Keskiniemi Light

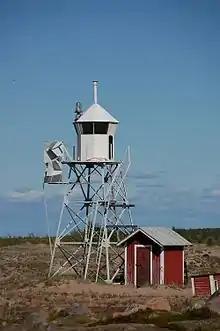
Keskiniemi light is a modern sector light alongside the Keskiniemi daybeacon.

Keskiniemi Light is a sector light tower located in the northwestern promontory of Hailuoto island in the Gulf of Bothnia in Finland. It was built in 1908 and is located next to the Keskiniemi beacon tower built in 1858.